Bačka

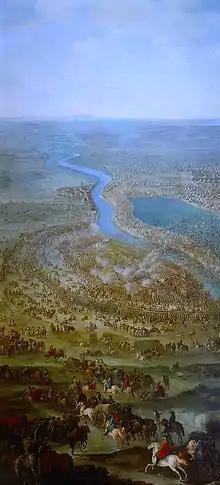
Battle of Zenta

During the Great Turkish War (1683–1699) on 11 September 1697, near Senta in the eastern Bačka took place one of the most decisive defeats in Ottoman history, the Battle of Zenta. Christian forces of the Holy League (1684) led by Prince Eugene of Savoy in a surprise attack destroyed the Ottoman army crossing the river Tisza. The battle resulted in a spectacular victory for Austria. As a result, in 1699 the Treaty of Karlowitz was signed, ending the Ottoman control in much of Central Europe. All the lands of the Kingdom of Hungary (except for Banat and a small chunk of Eastern Slavonia) conquered by the Ottomans in the previous 150 years were returned. Under the rule of Leopold I the Bačka became a possession of the Habsburg monarchy. Bács-Bodrog County was established in the western parts of the region and it was re-integrated into the county system of the Kingdom of Hungary, while some other (mostly eastern) parts of the Bačka were incorporated into the Tisza-Maros section of Habsburg Military Frontier, which was directly administered by the Imperial Habsburg court in Vienna. There were significant differences in the status of the inhabitants of the feudal county and the privileged newcome settlers of the Military Frontier, who composed mostly of ethnic Serbs. The Grenz infantry of the Military Frontier was primarily formed to defend Austria against the Ottoman Turks, but impliedly it was intended to offset and control the Hungarian population. This position was several times used by the Habsburg rulers as a political and tactical instrument in the following centuries.